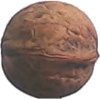
Label: Walnut 1